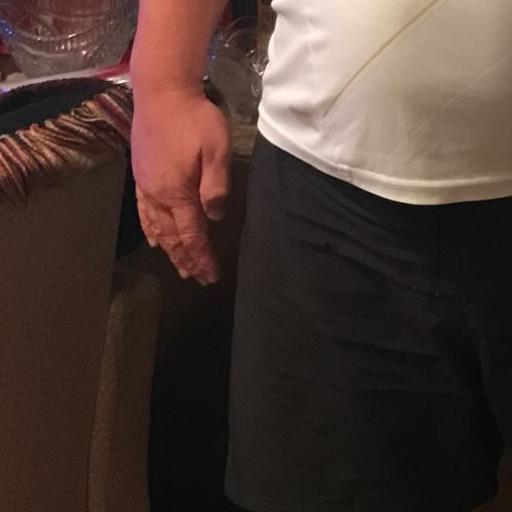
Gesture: no_gesture